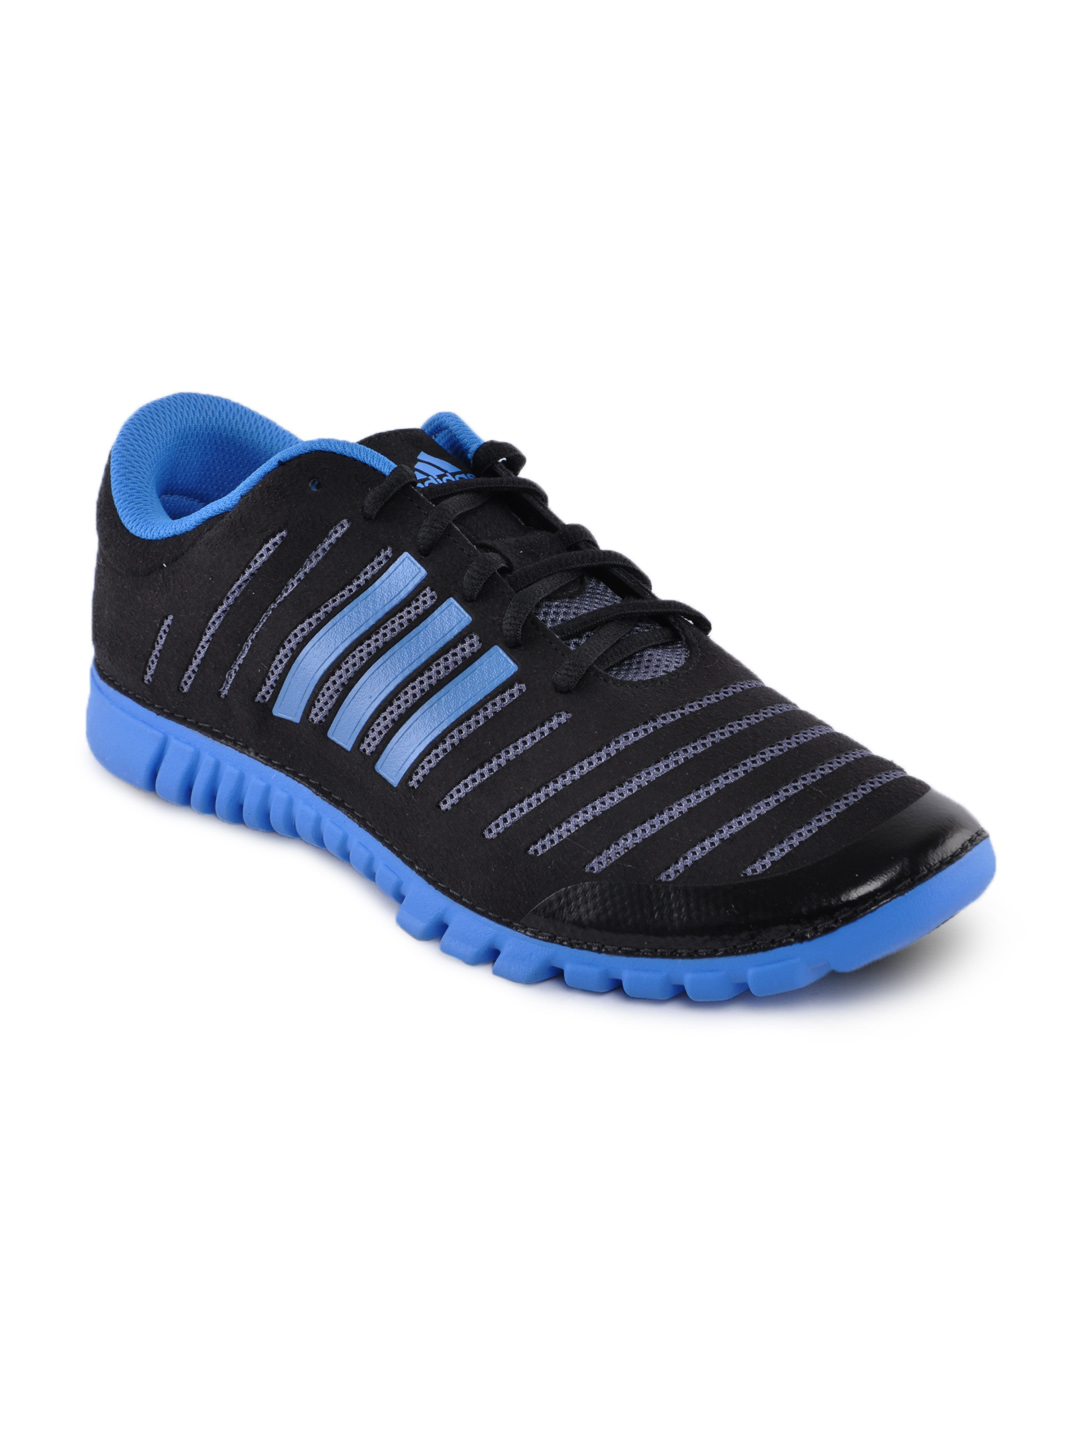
ADIDAS Men Black Fluid Trainer M Sports Shoes
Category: Footwear / Shoes / Sports Shoes
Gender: Men
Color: Black
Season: Fall 2011
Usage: Sports